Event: Nepal Earthquake
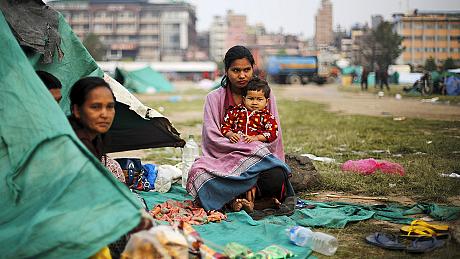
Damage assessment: no_damage